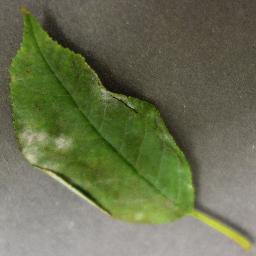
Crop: cherry
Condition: (including_sour)_powdery_mildew